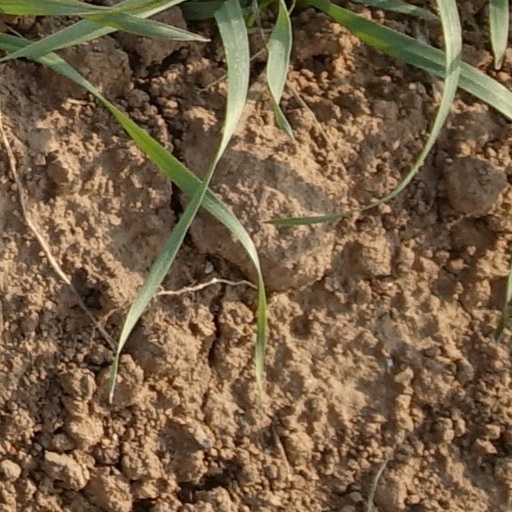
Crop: wheat